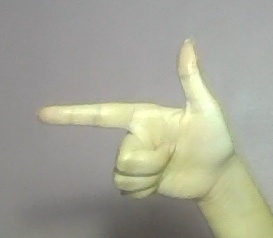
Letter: yaa